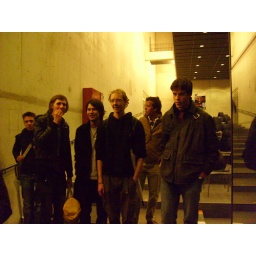
Een dag-excursie, georganiseerd door Cheops, in het (uiteindelijk niet zo) zonnige zuiden van Nederland: Eindhoven!